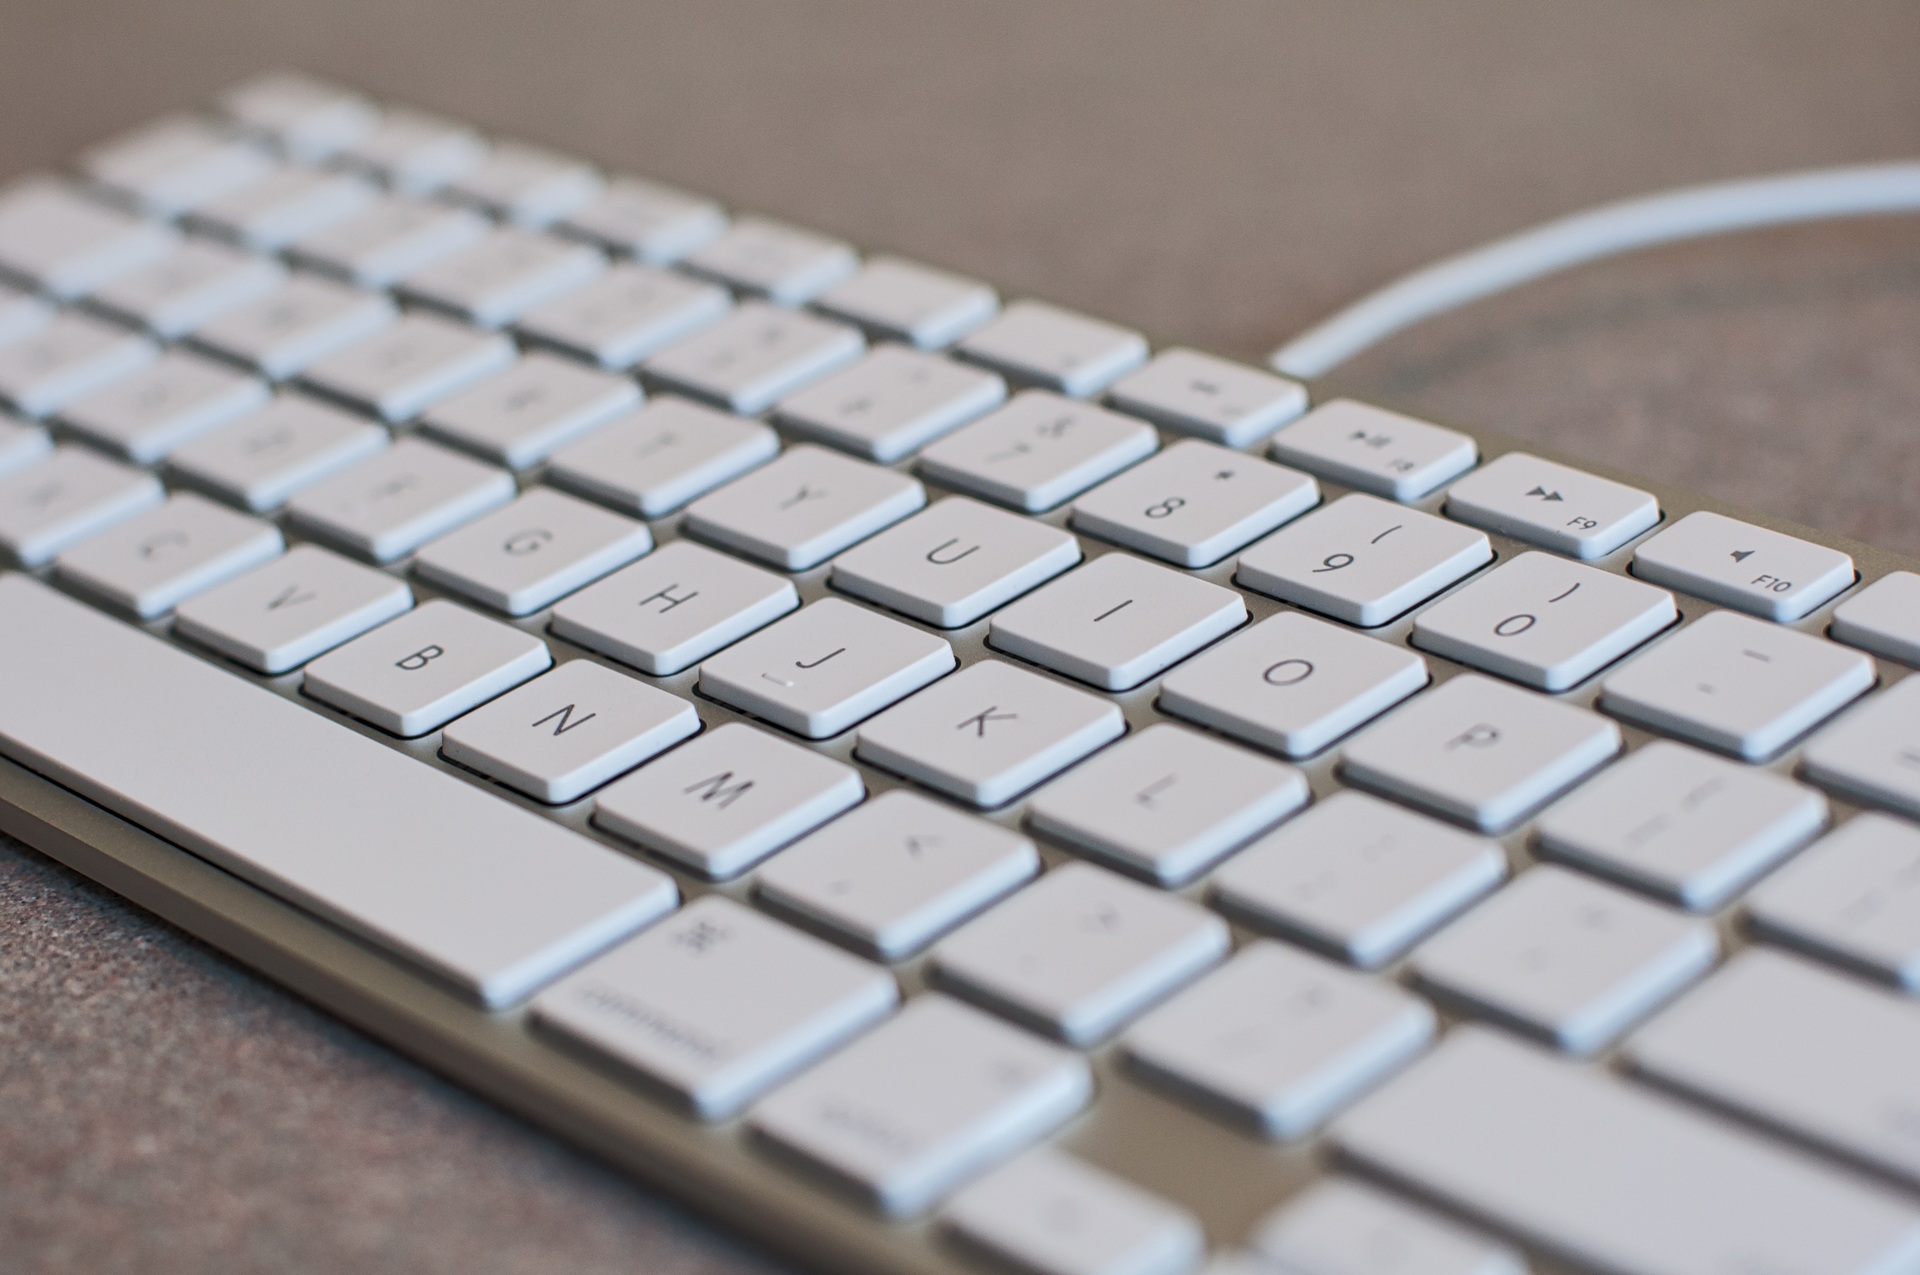
hand, keyboard, technology, white, desktop, office, close up, font, multimedia, computer keyboard, electronic device, musical keyboard, electronic keyboard